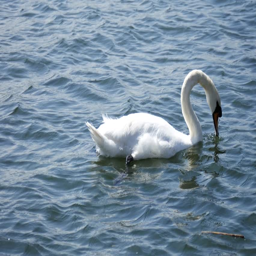
swans swimming in the lake on sunny day